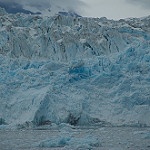
Label: glacier